Eudonia lacustrata

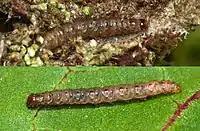
Larva

Eudonia lacustrata is a species of moth of the family Crambidae described by Georg Wolfgang Franz Panzer in 1804. It is found in Europe, north-west Africa, Asia from Turkey, Iran and Syria to Siberia and the western part of China (Hunan). The subspecies "E. lacustrata persica" is found in Iran and Armenia.